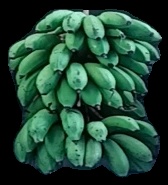
Variety: rasbale
Grade: grade2